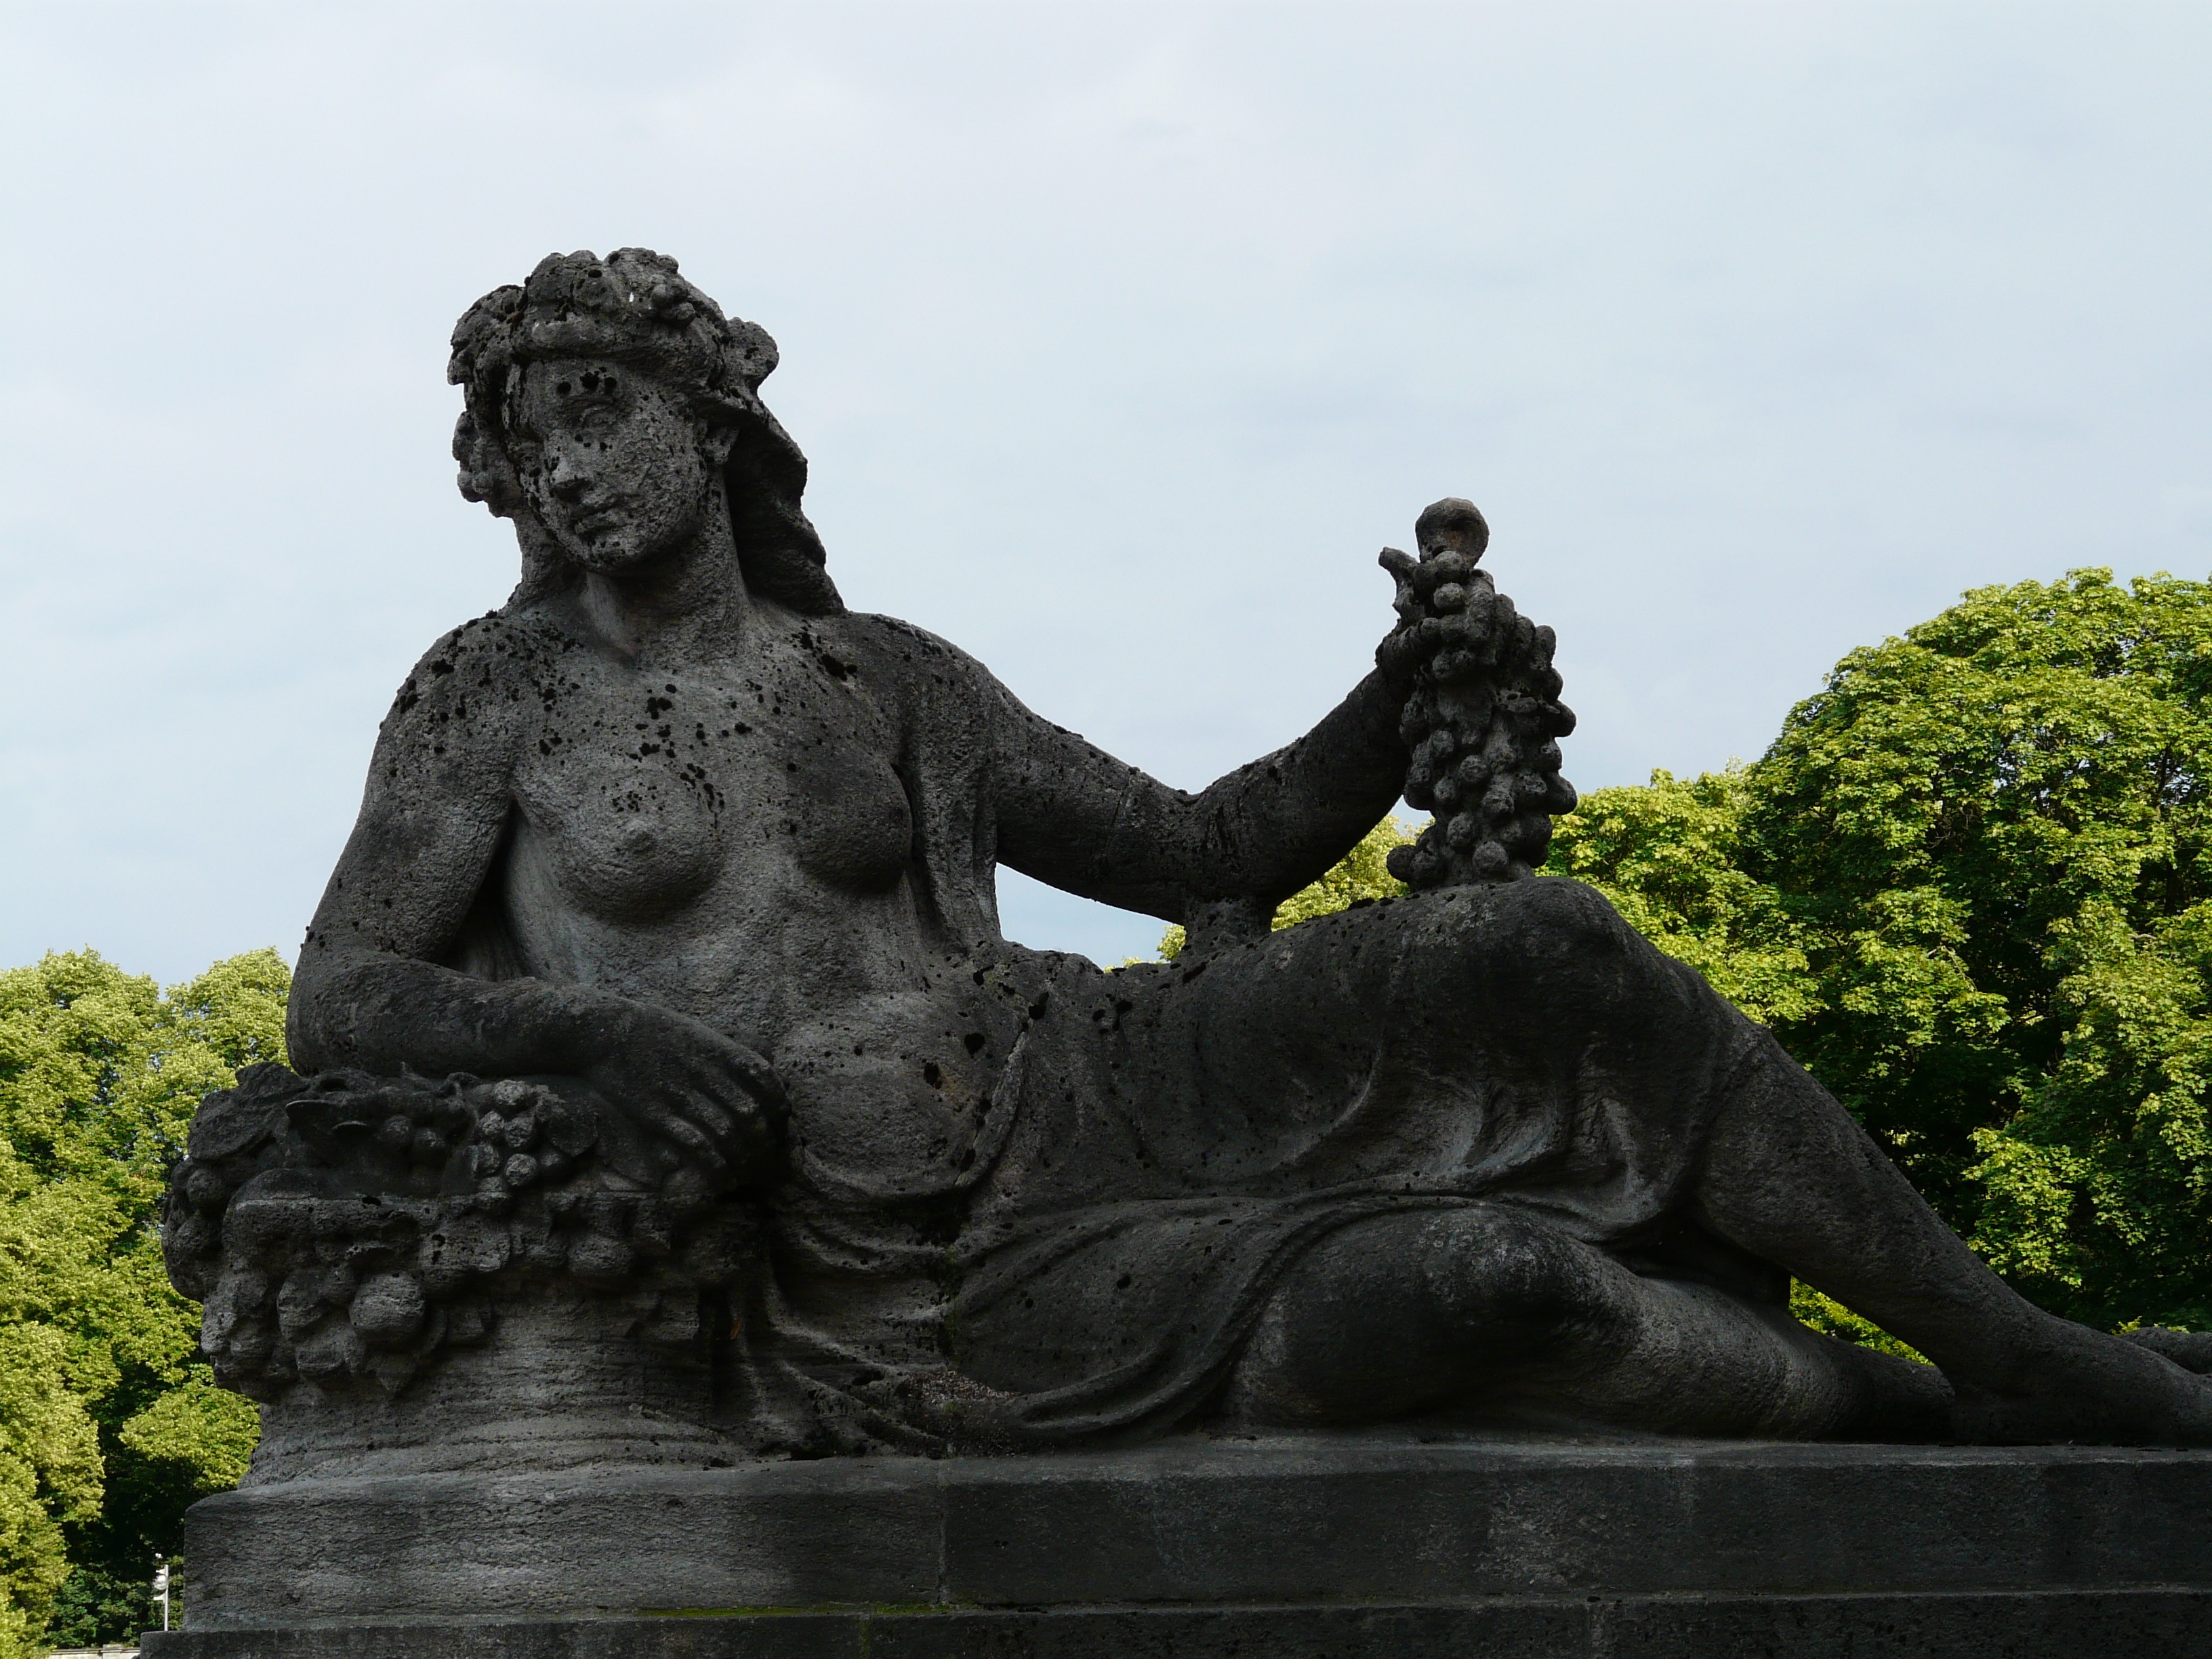
rock, woman, wine, stone, monument, statue, sculpture, art, temple, grapes, act, breasts, ancient history, wine queen